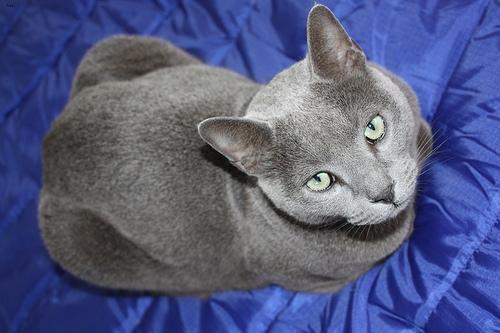
Russian Blue